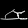
Label: Sandal